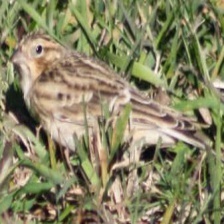
Species: SMITHS LONGSPUR
Scientific name: CALCARIUS PICTUS